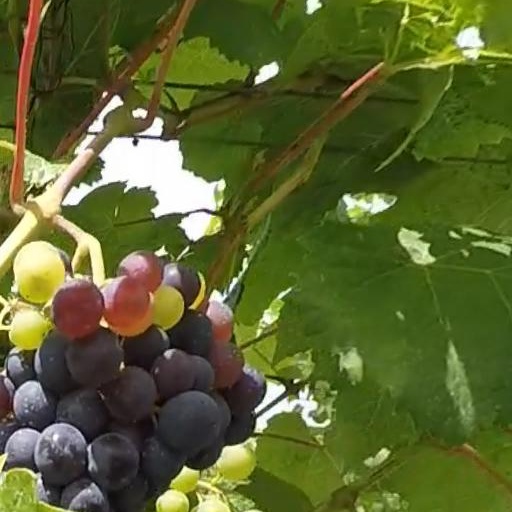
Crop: grape